Isha Talwar

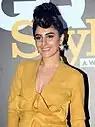
Talwar at an event in 2018

Talwar worked as a model and appeared in more than 40 commercials for brands like Pizza Hut, Vivel Fairness Cream, Kaya Skin Clinic, Dulux Paints, and Dhatri Fairness Cream, besides a music video with Hrithik Roshan for the "Just Dance" competition. She says she spent two years preparing for her film debut. Although she had worked as a child actress in the 2000 Bollywood film "Hamara Dil Aapke Paas Hai", her full-length film debut was with the Malayalam film "Thattathin Marayathu", for which she took a four-month voice training class, went through a course to learn the language, and learned to play the guitar. The film which saw her play Aisha, a Muslim girl who falls in love with a Hindu boy, became a blockbuster and was listed by Rediff.com in their "Top five Malayalam films of 2012" list. Critics noted that she "looked beautiful", but had "nothing much to do" in the film. In a later interview, she stated that the role of Aisha had given her "a lot of recognition" and that she was "really happy with" her girl next-door image from the film. Her second film "I Love Me" by B. Unnikrishnan had her playing the female lead alongside Asif Ali and Unni Mukundan. She said that her character in the film Samantha had "shades of grey".